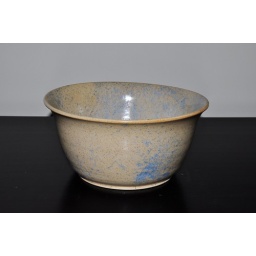
Spray of blue over sand bowl